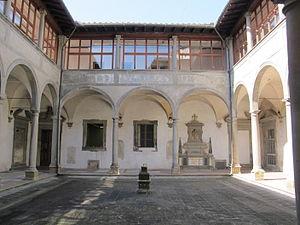
Le couvent Sainte-Marie-des-Anges est un ancien couvent de Florence, situé sur la via degli Alfani. Ayant été un des plus importants et des plus riches de Florence, il comprend d'importantes créations architecturales et picturales du XVIIᵉ siècle s'inspirant de la Renaissance italienne. Supprimé comme les autres lieux des ordres monastiques par Napoléon en 1808, sa destination devient communale. Ses bâtiments hébergent aujourd'hui la Faculté de Lettres et de Philosophie de l'Université de Florence.